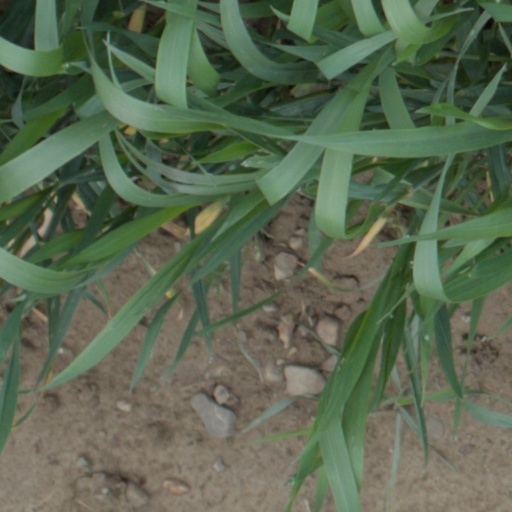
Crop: wheat